Carolina Tohá

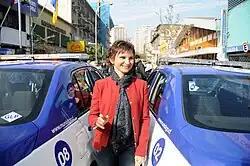
Tohá standing between two municipal security patrol cars while mayor in 2014

On May 27, 2014, a fire broke out in the storage facilities of the National Institute municipal high school, which was controlled by five fire companies. As the school administrator, Tohá faced significant criticism from parents and guardians, as the fire reportedly occurred following her decision to allow student occupations within the school. On July 31 of the same year, a group of parents and guardians filed a protection order against her, seeking to prevent the municipality from supporting the occupations. They argued that her decision violated the students' right to education. The Santiago Court of Appeals granted the order on August 18.